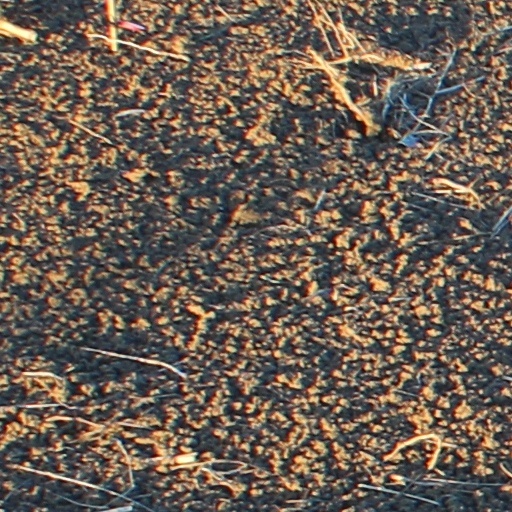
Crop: wheat